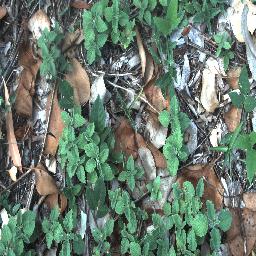
Label: negative